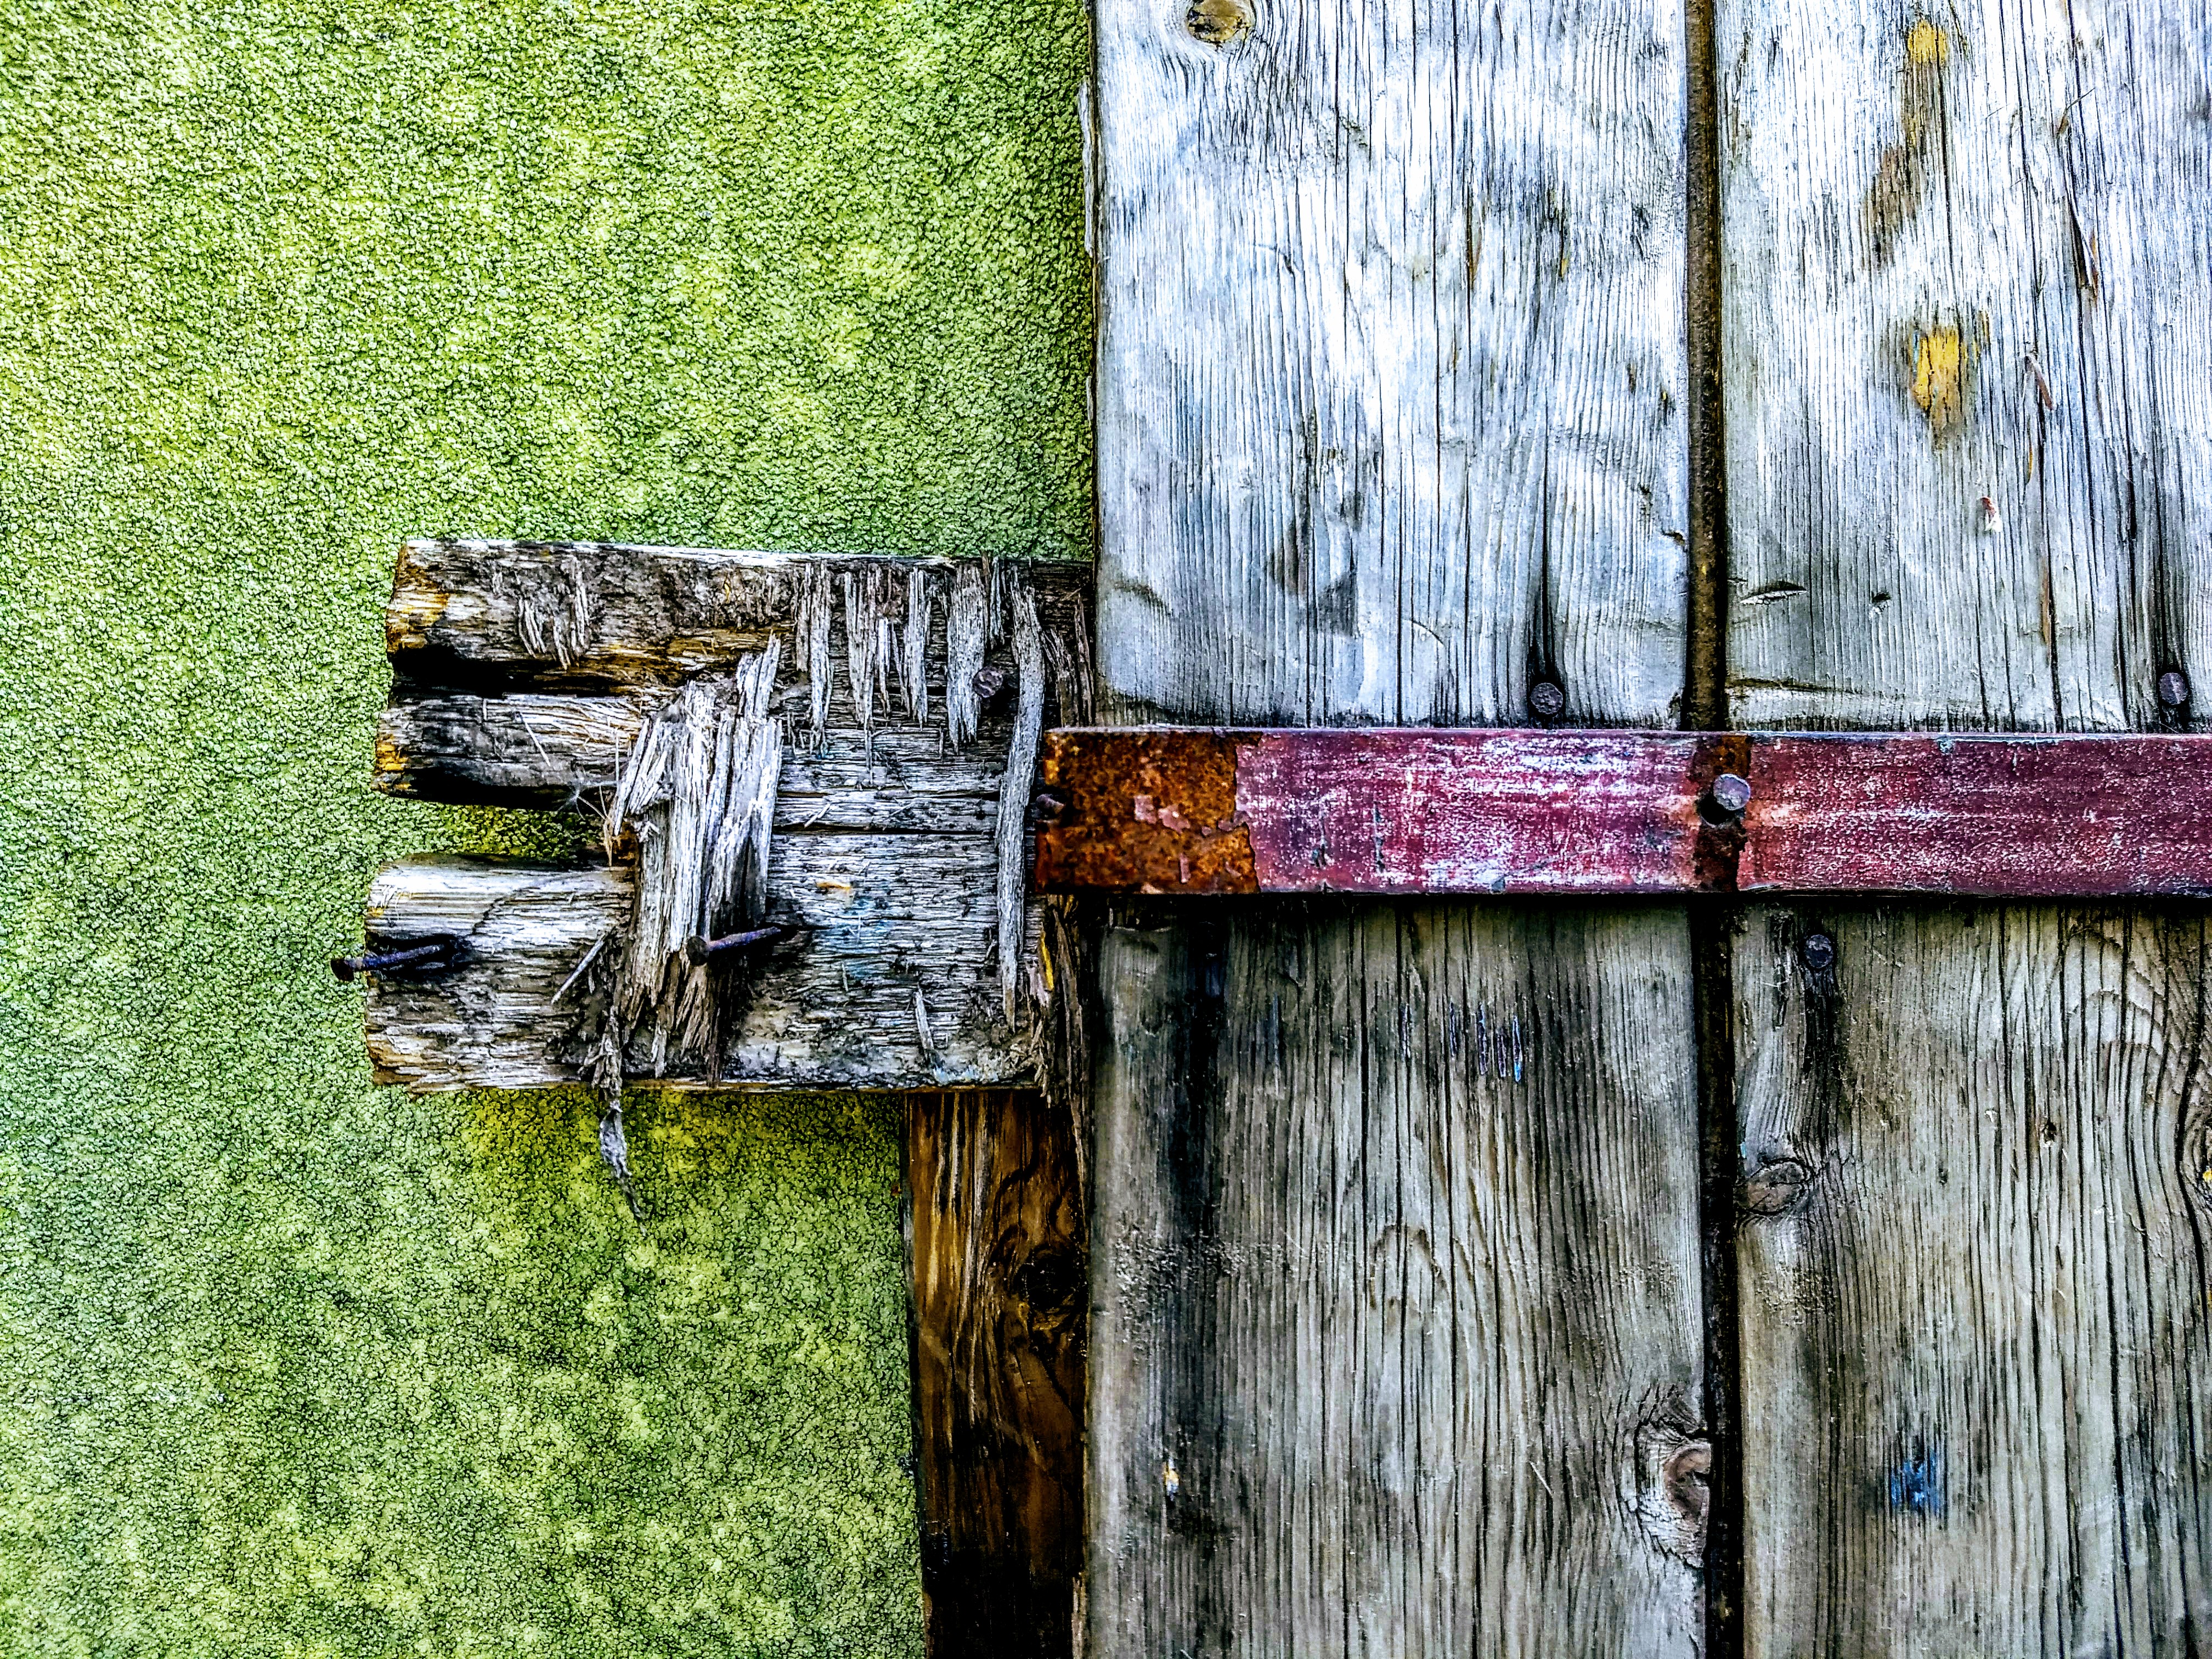
old door, wood, iron, plank, vintage, weathered, rusty, grass, tree